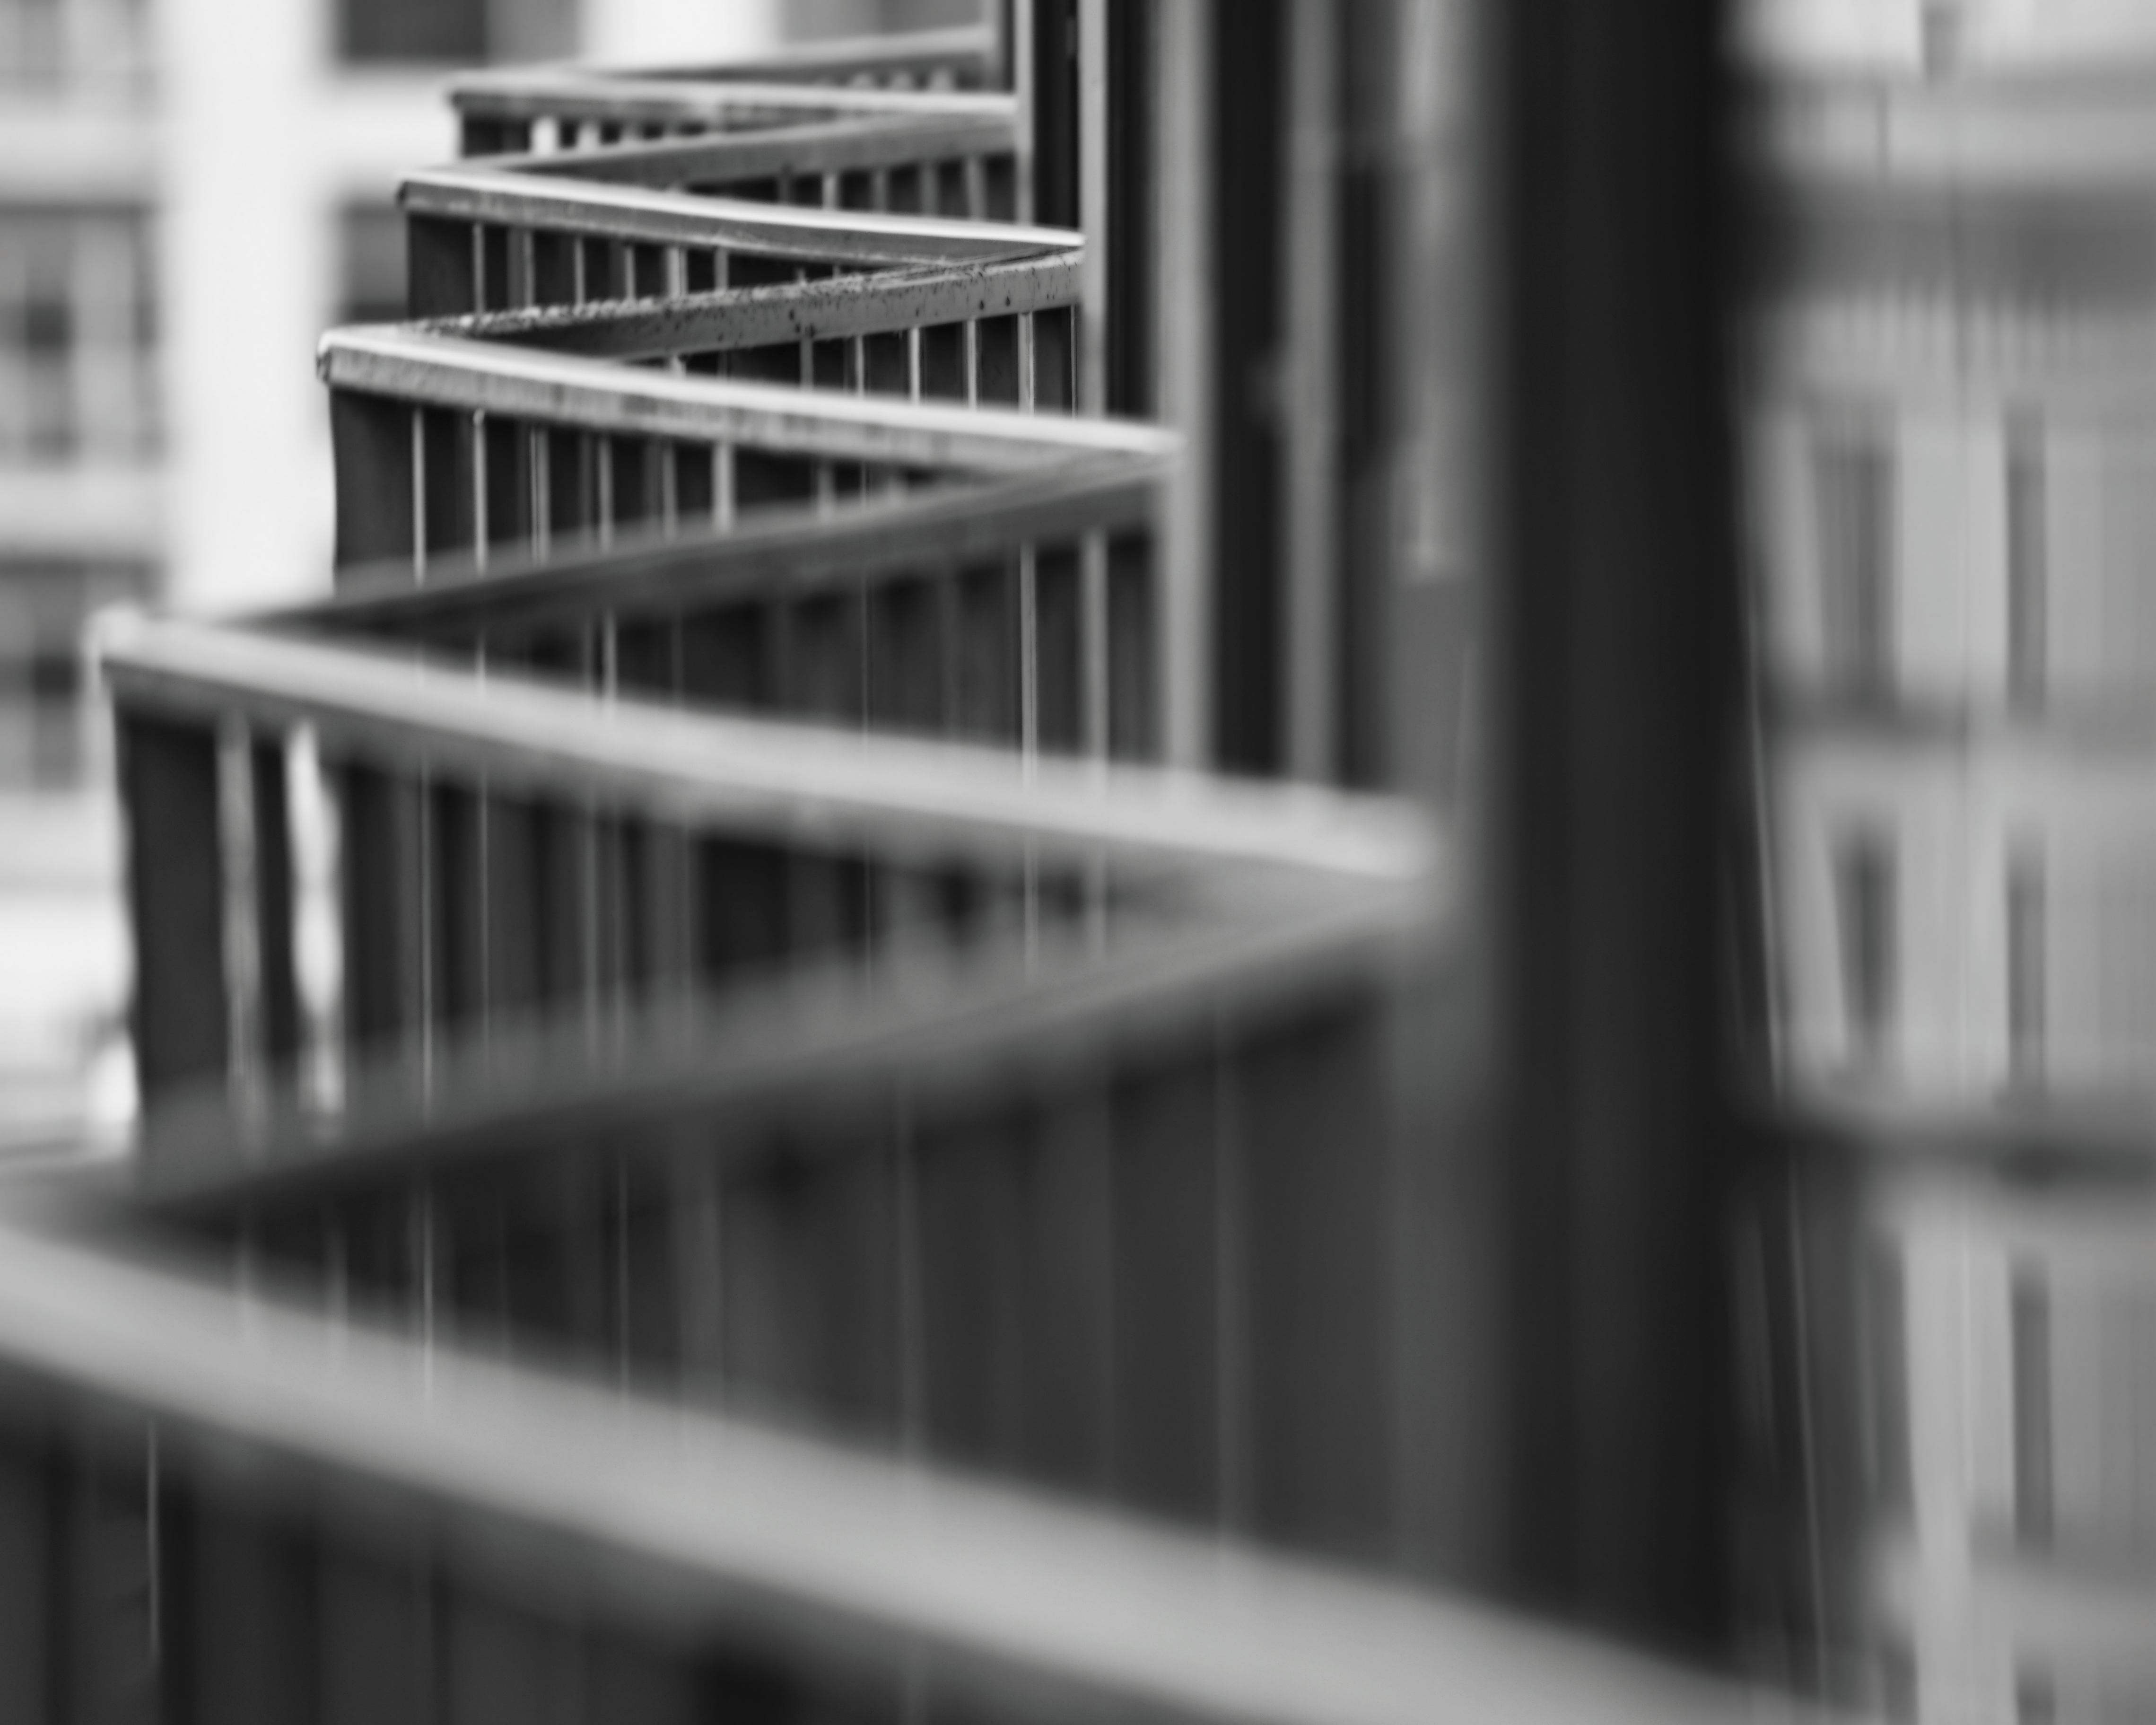
abstract, black and white, architecture, white, photography, rain, perspective, downtown, line, reflection, canon, black, monochrome, washington, seattle, eos, stairs, hotel, angle, mark, ii, 5d, ian, sane, zzzz, balconys, monochrome photography